Paul Revere Pottery

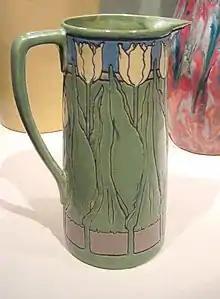
Earthenware pitcher made by Sara Galner, 1914.

Facilitated by Guerrier, the Saturday Evening Girls Club was a Progressive era reading group consisting of young Jewish and Italian working women. The group met at the North Bennet Street Industrial School (NBSIS), a community charity building that provided educational opportunities and training in vocational skills for both boys and girls. Much like other groups and charity organizations of the era, the clubs and facilities at NBSIS aimed to Americanize the young persons, bridging the cultural gap between immigrant families and Protestant American culture. The multiple reading groups that Guerrier led were organized and named after the day of the week the women met; the Saturday Evening Girls consisting mostly of older girls with responsibilities to their families or who additionally held down jobs. The women of S.E.G. had either immigrated themselves or were born to immigrant parents. Through activities and group discussions, the S.E.G. provided social and intellectual stimulation for the young women, exposing them to an array of experience across religious, language, and ethnic divides. Weekly meetings covered subjects ranging from music, literature, economics, job opportunities, and art. Often, prominent members of the Boston community would attend the S.E.G. meetings and give lectures or lead group discussions on a variety of historical and contemporary issues. Involvement in clubs like the S.E.G. provided the space to advance women's education in a manner that worked outside of traditional education methods, exposing the young woman to opportunities for socializing without fear of provocation for being female, for being of a specific religious group, or ethnicity. The women participating in S.E.G. stand out from turn of the century women at large, as S.E.G.’s members pursued higher education at a significantly higher rate than the native-born women surrounding them.